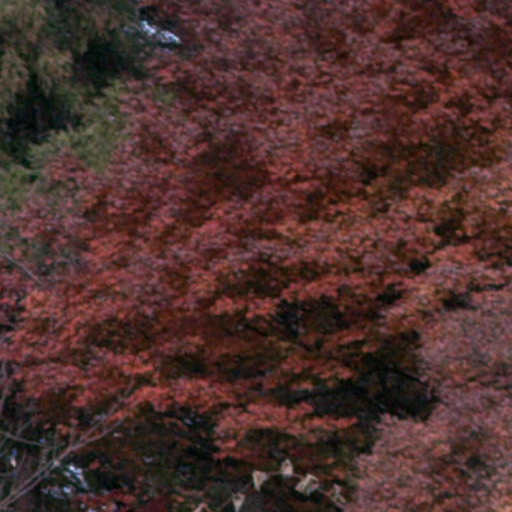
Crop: cassava